Austin armoured car

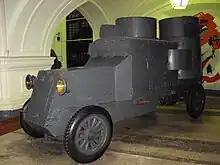
Austin-Putilov in the Artillery Museum, Saint-Petersburg

In 1916 a decision was made to produce a Russian armoured car on the well known Austin chassis. Sixty chassis units – identical to those used in 3rd series – were ordered from Austin. The mission of building armoured hulls was entrusted to Putilovski Works, Saint Petersburg. It was planned to build the cars by July 1917, but work was virtually brought to halt by the February Revolution and the subsequent chaos. Not until March 1918 were the first cars produced. Later the production was transferred to Izhorski Works. A total of 33 vehicles were produced in 1918–1920. In contemporary Russian documents the model was referred to as Russian Austin (Russian: "Русский Остин" – "Russkij Ostin"), but eventually became better known as Austin-Putilov (Russian: "Остин-Путиловец" – "Ostin-Putilovets").